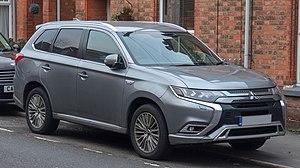
Le Mitsubishi Outlander est un SUV produit par le constructeur automobile japonais Mitsubishi Motors depuis 2003. Il s'agissait au départ d'une appellation donnée à l'Airtrek depuis sa vente en Amérique.